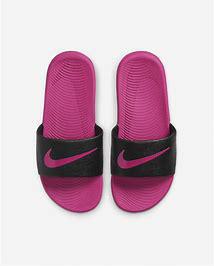
Brand: Nike
Model: Kawa